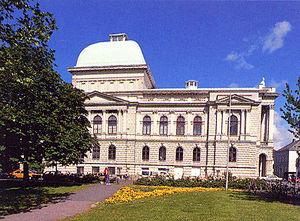
Oldenbourg est une ville-arrondissement allemande située dans le Land de Basse-Saxe, entre la ville de Brême, située à l'est, et la ville de Groningen aux Pays-Bas.